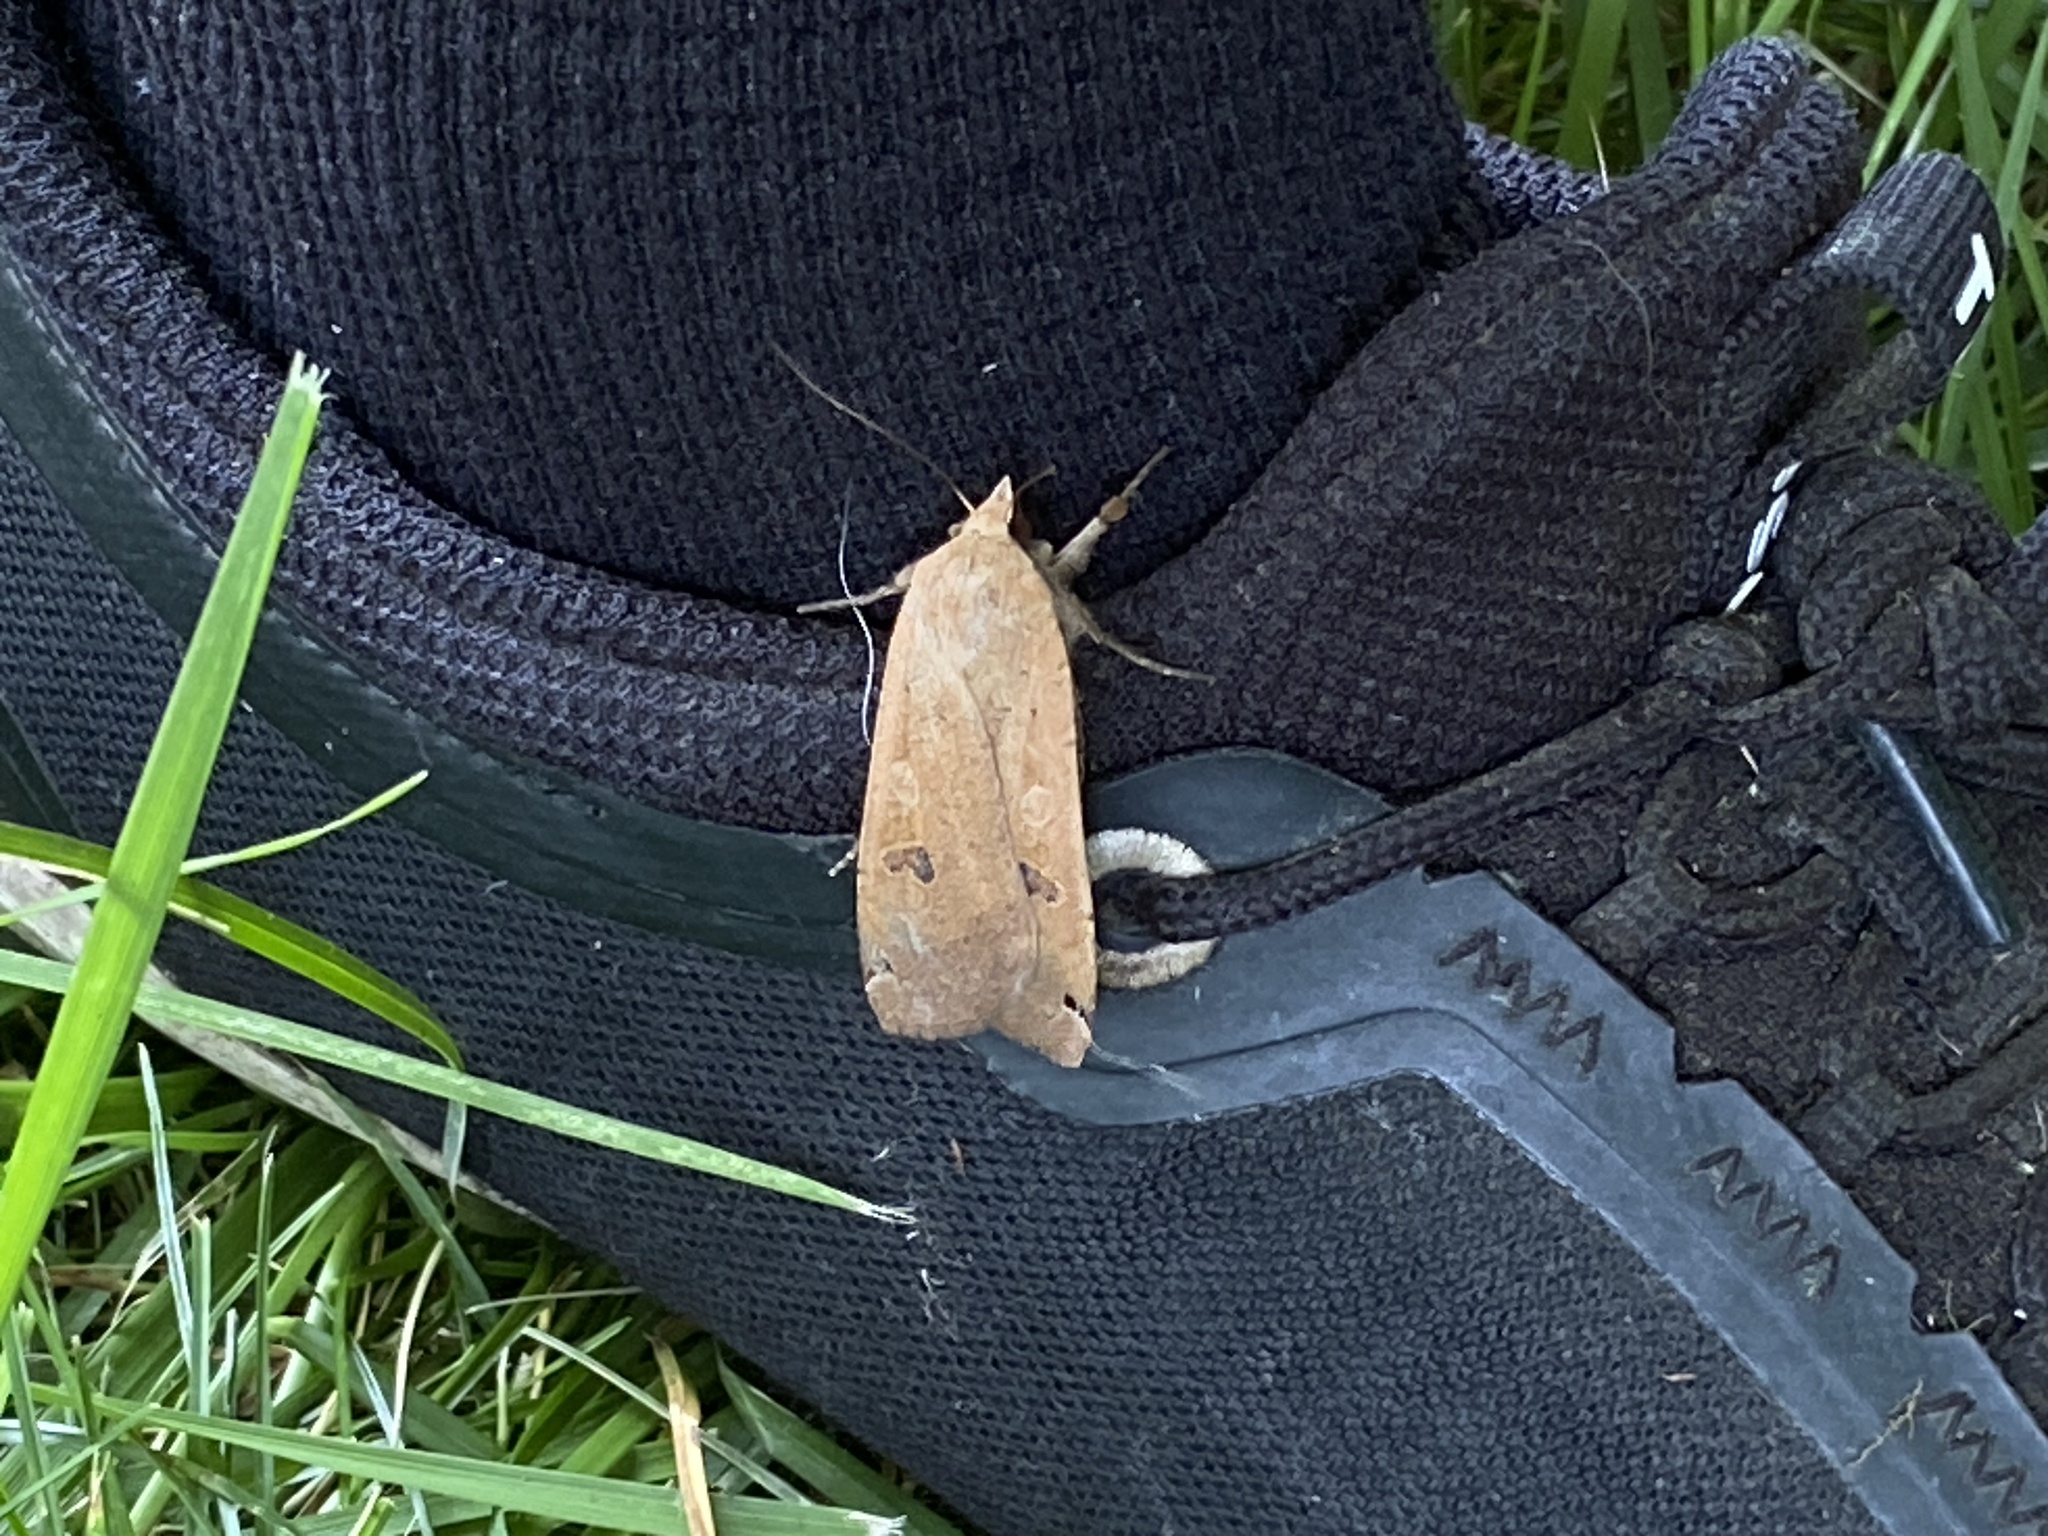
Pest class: cutworms